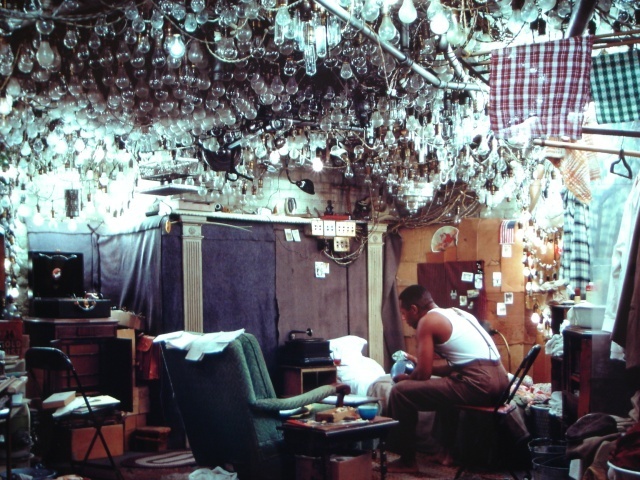
Label: not_food